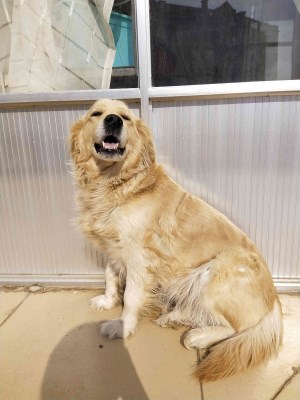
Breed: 5355-n000126-golden_retriever